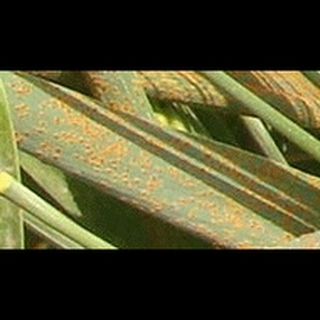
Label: wheat_brown_rust